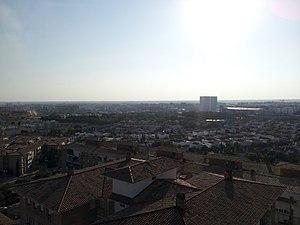
La 7ᵉ étape du Tour d'Espagne 2013 s'est déroulée le vendredi 30 août 2013, entre Almendralejo et Mairena del Aljarafe sur une distance de 205,9 km.